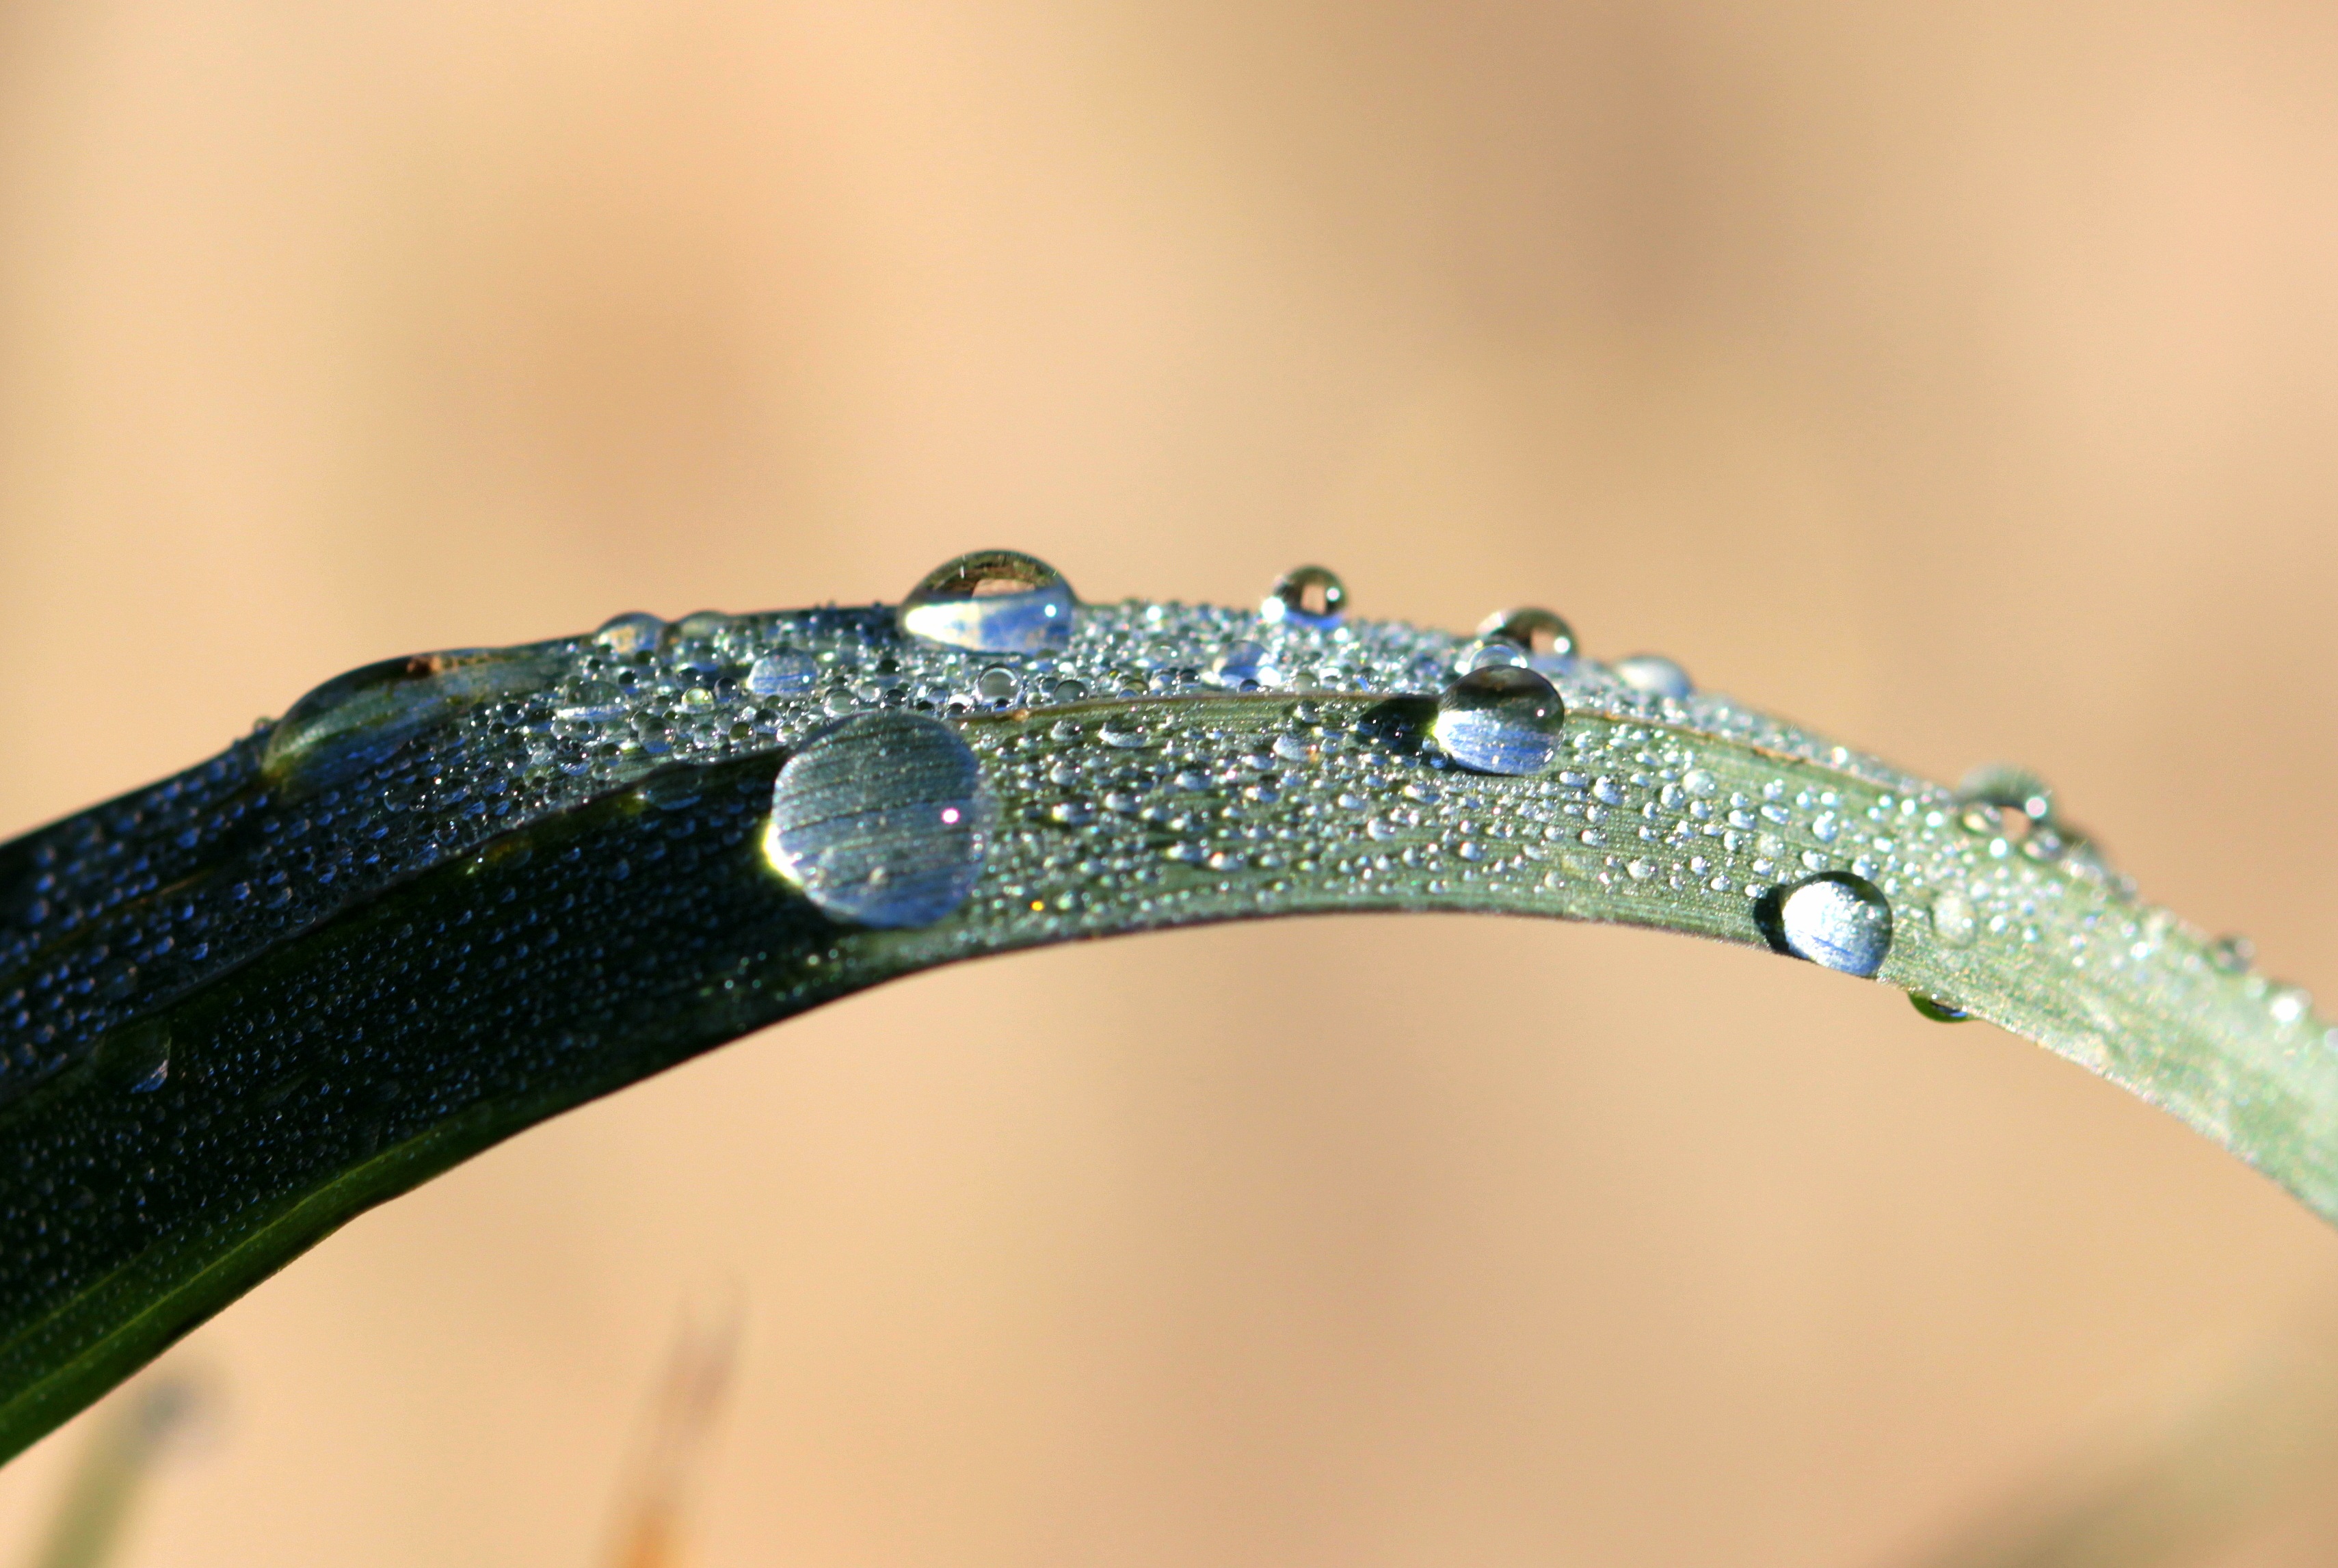
nature, grass, raindrop, green, close, close up, blade of grass, jewellery, dewdrop, diamond, gemstone, macro photography, fashion accessory, headpiece, hair accessory